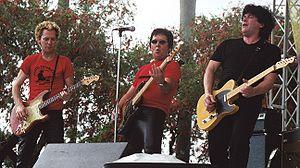
The Romantics est un groupe de rock américain, originaire de Détroit, dans le Michigan. Issu de la génération new wave et post-punk, il est formé en 1977 par Wally Palmar, Jimmy Marinos, Mike Skill et Rich Cole. Leurs titres phares du groupe sont What I Like About You ainsi que Talking in Your Sleep.